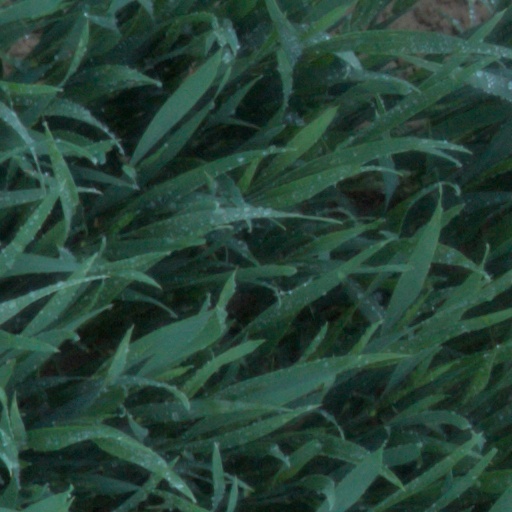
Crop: wheat